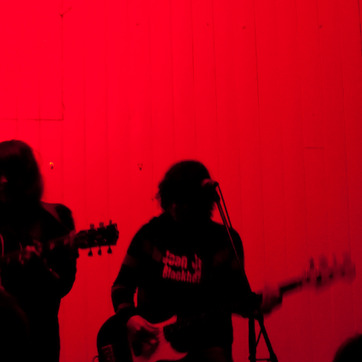
Material: hair